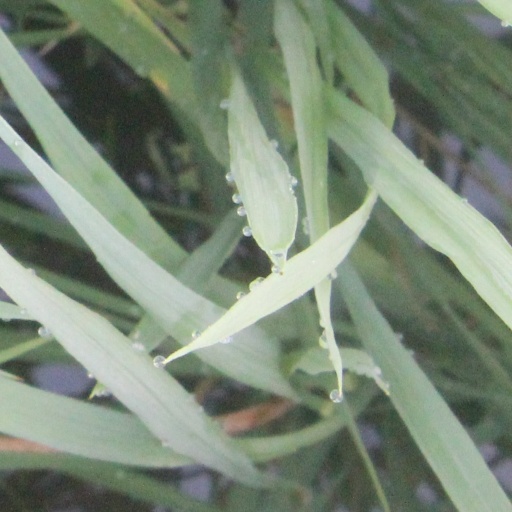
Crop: rice